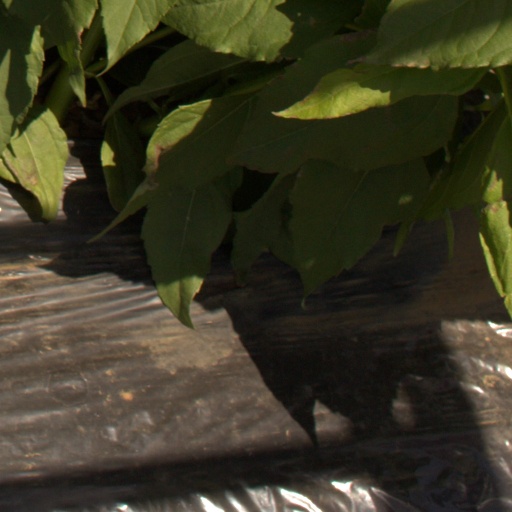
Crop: Jerusalem artichoke